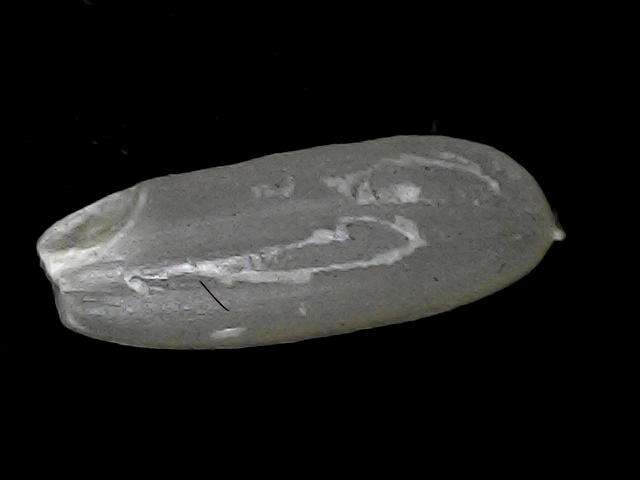
Rice variety: BD56